Arthur Cotton

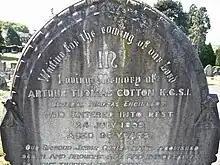
Tombstone of Sir Arthur Cotton

Arthur Cotton was born on 15May 1803 at Combermere, the tenth son of Henry Calvely Cotton, uncle of the noted Field Marshal Lord Combermere, and one of eleven brothers. In 1818, aged 15, he became a cadet at the East India Company's military seminary at Addiscombe, Surrey. He passed out in December 1819 and was commissioned Second Lieutenant in the Madras Engineer Group. He entered the Madras Engineers in 1819 and fought in the First Burmese War.